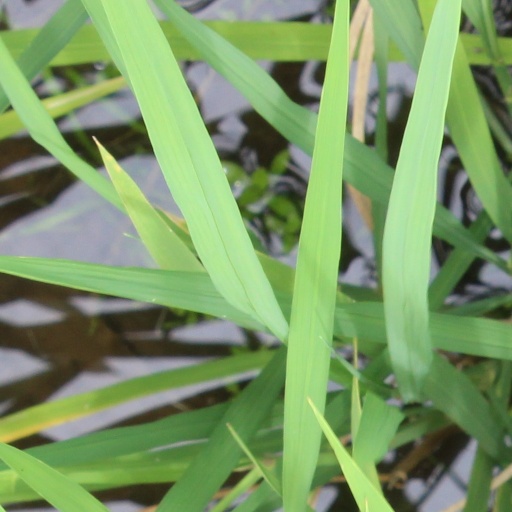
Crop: rice